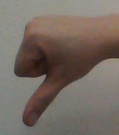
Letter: waw